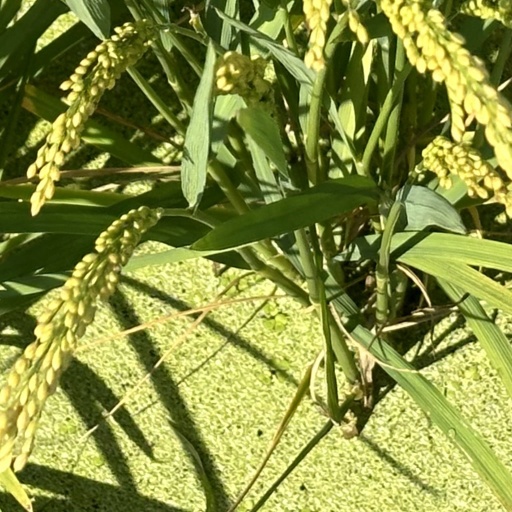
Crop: rice